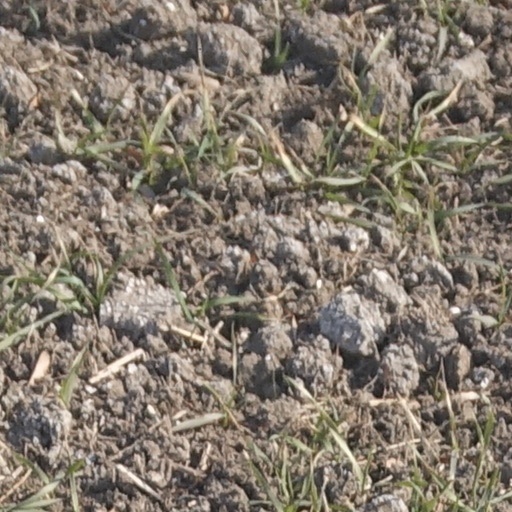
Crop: wheat